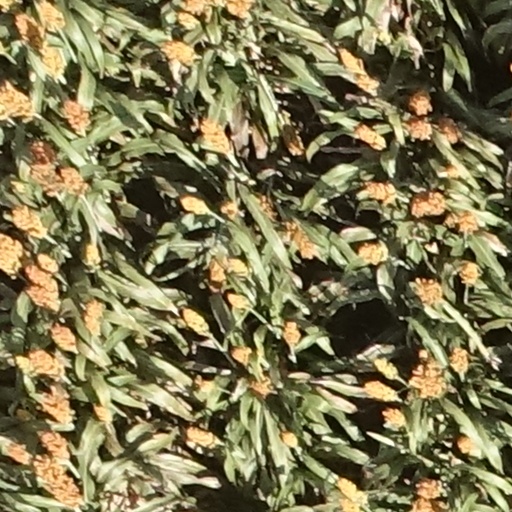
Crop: sorghum